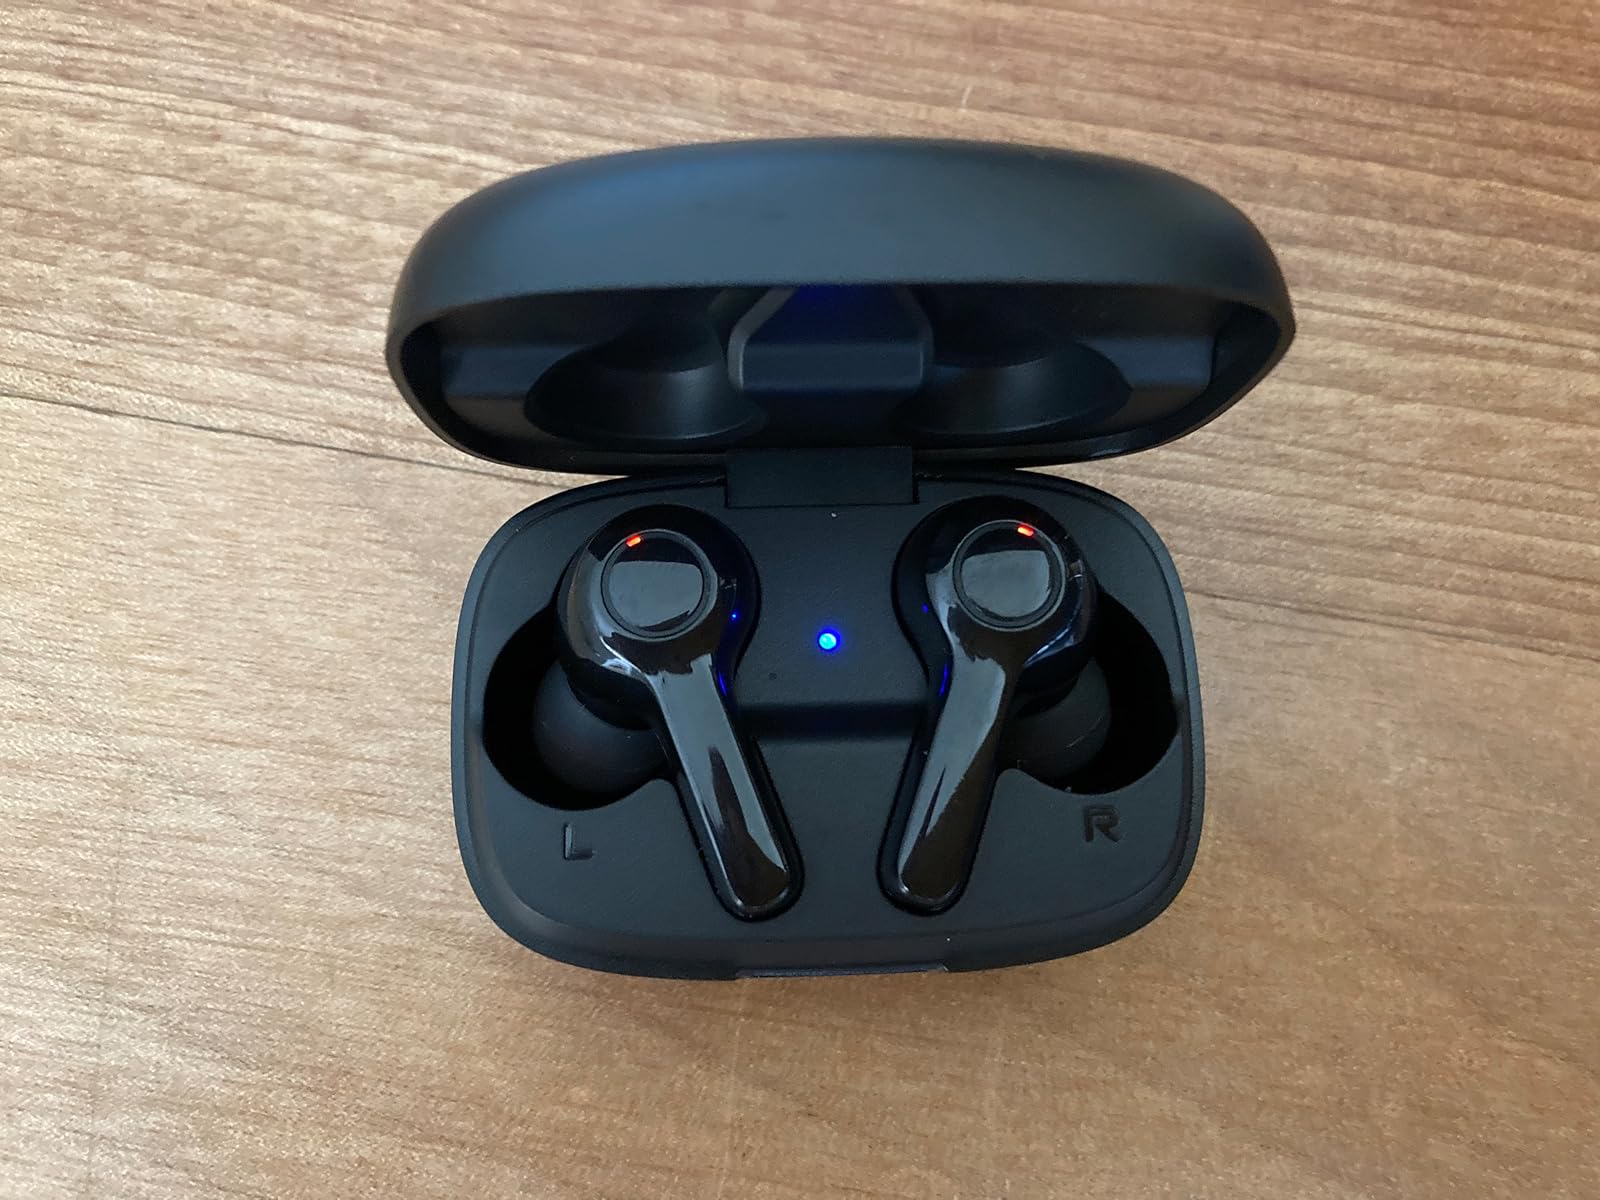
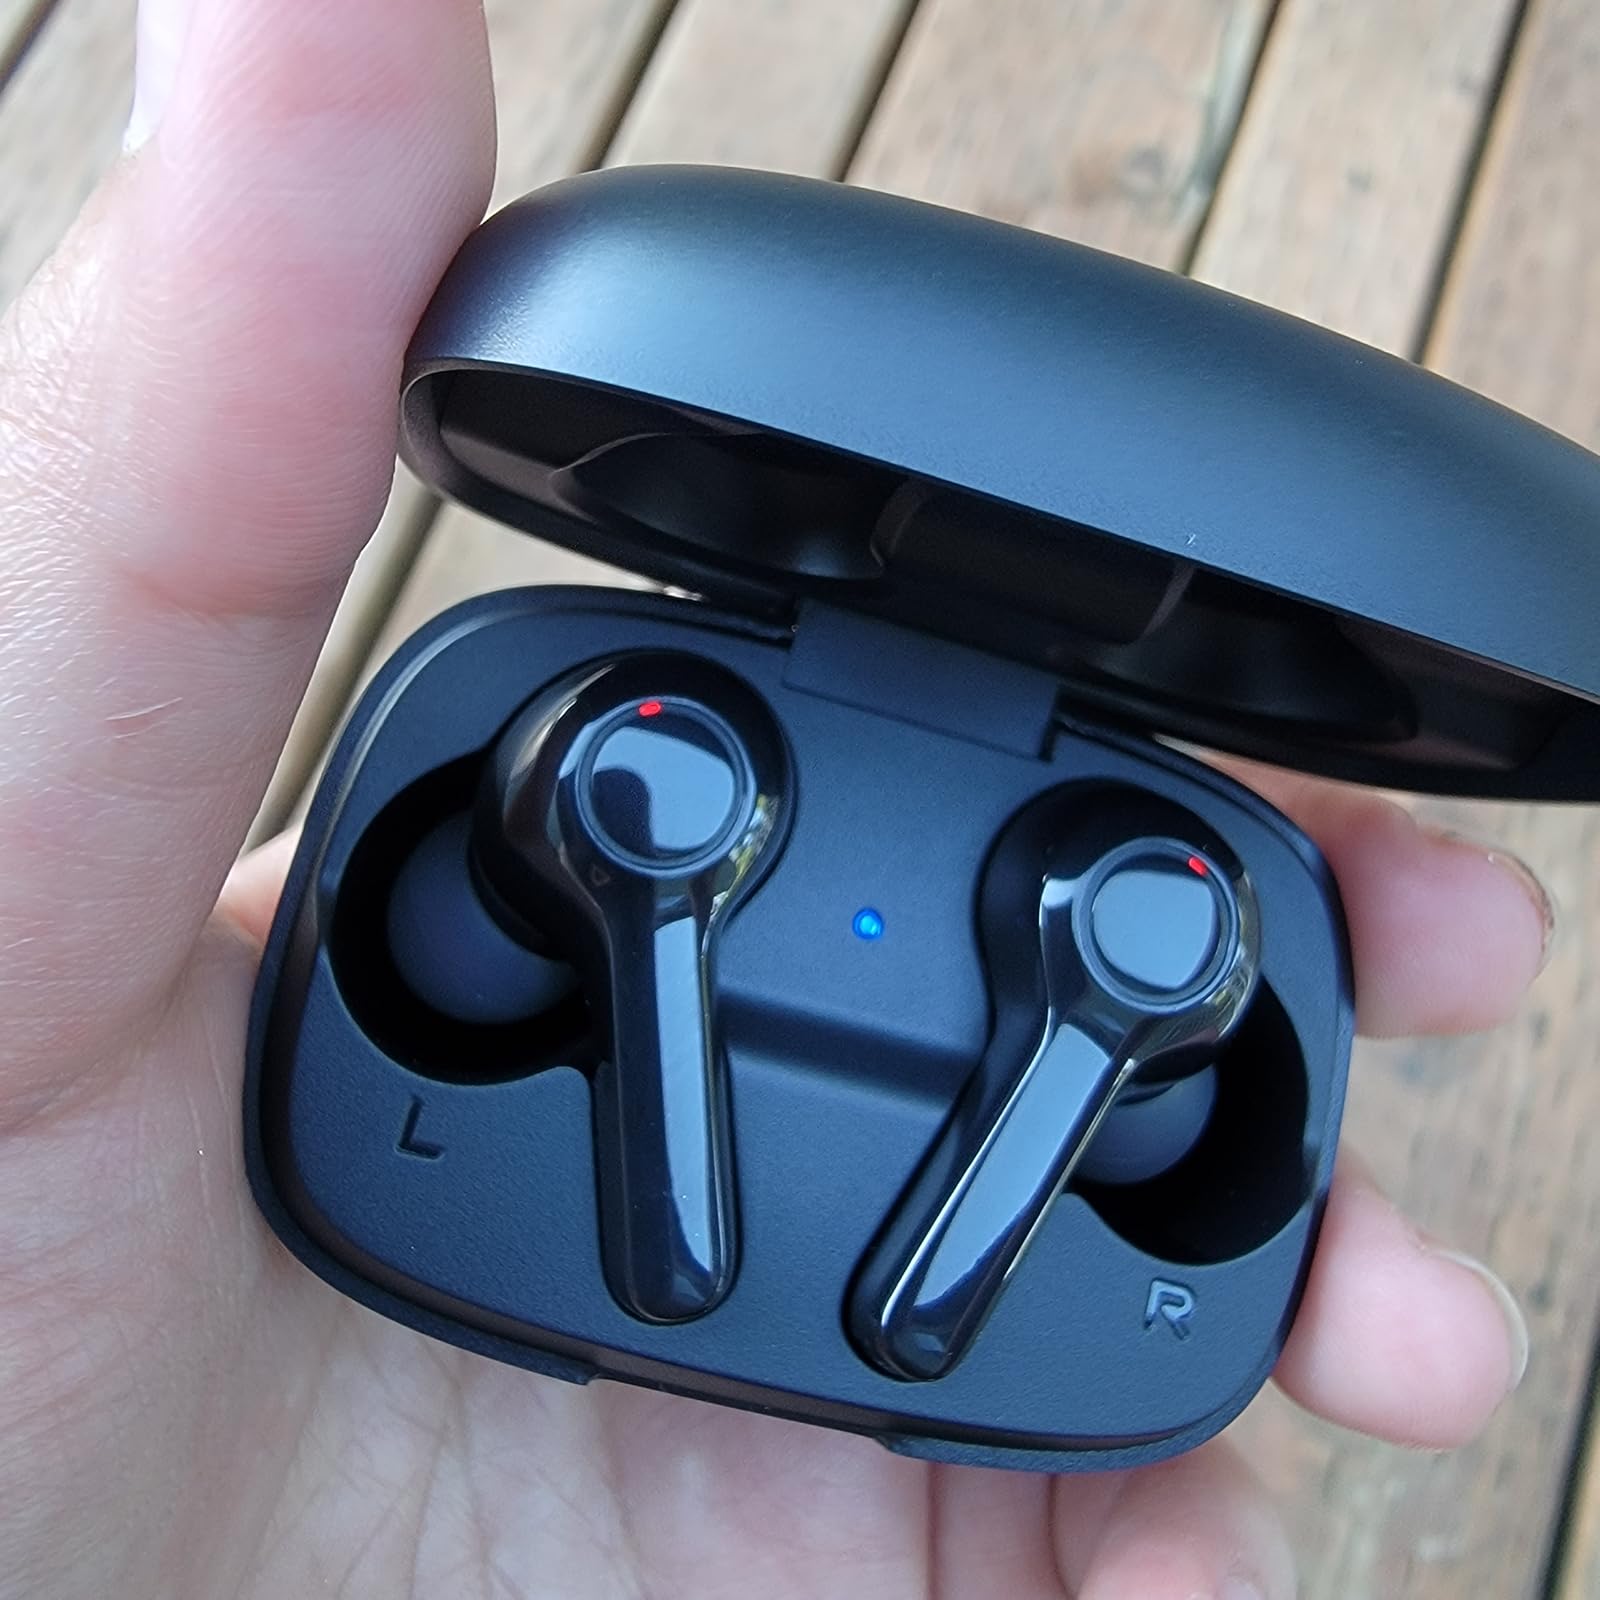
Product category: earbuds
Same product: yes